Siege of Bitche

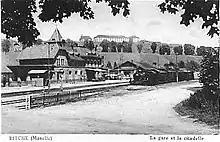
View of the station and the citadel

The next day the September 13, 1870, Mr. Lautenschlager, mayor of the city, asks Commander Teyssier to suspend firing in order to ask Colonel Kohlermann, the leader of the besiegers, to allow those who wish to leave the city. Kohlemann refuses at first, then declares that the population who left would do so on their own responsibility. Teyssier then made arrangements for the evacuation. He is not unhappy to save food for his rationed troops in this way. In thisSeptember 13, 1870, a certain number of Bitchois left the city to settle in the surrounding villages, mainly in Mouterhouse and Baerenthal, but also in Lemberg, Goetzenbruck, Meisenthal, Saint-Louis, Haspelschiedt and Éguelshardt. There is a controversy between historians on the number of these starters: the number varying from 500 to 1,760 depending on the sources.